Little Beaver (wrestler)

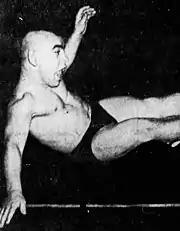
Little Beaver in 1952

His last in-ring appearance was at WrestleMania III in the Pontiac Silverdome in Pontiac, Michigan, in 1987, at the age of 52. Giroux, wrestling as Little Beaver, teamed with Hillbilly Jim and fellow midget wrestler the Haiti Kid, defeating King Kong Bundy and his midget tag-team partners Little Tokyo and Lord Littlebrook, after Bundy was disqualified for attacking Little Beaver. During the match, Giroux suffered a back injury at the hands of Bundy after he was bodyslammed and had an elbow dropped on him by the Bundy, which forced him to retire from professional wrestling (through the match Beaver had "annoyed" Bundy including elbowing him in the stomach, delivering a drop kick that had literally no effect, and slapping him with his moccasin which Bundy claimed "stung like a son-of-a-bitch"). In a 1998 interview Bundy said he hoped that he wasn't responsible for Giroux's early death, saying he wouldn't want that on his conscience. A few months after WrestleMania III, during a match at the Boston Garden that aired later on WWF Prime Time Wrestling, Giroux (again as Little Beaver) was in Hillbilly Jim's corner for a match against the One Man Gang. In a comical match eventually won by Hillbilly via a countout, Beaver got involved on several occasions, including antagonizing Gang's manager, Slick, throughout the match and hitting the back of Gang's head with a broom after the match was finished. The Gang finally caught Little Beaver in the ring and after delivering a blow that sent him sprawling, he followed Slick's orders to hit Beaver with his 747 Splash.